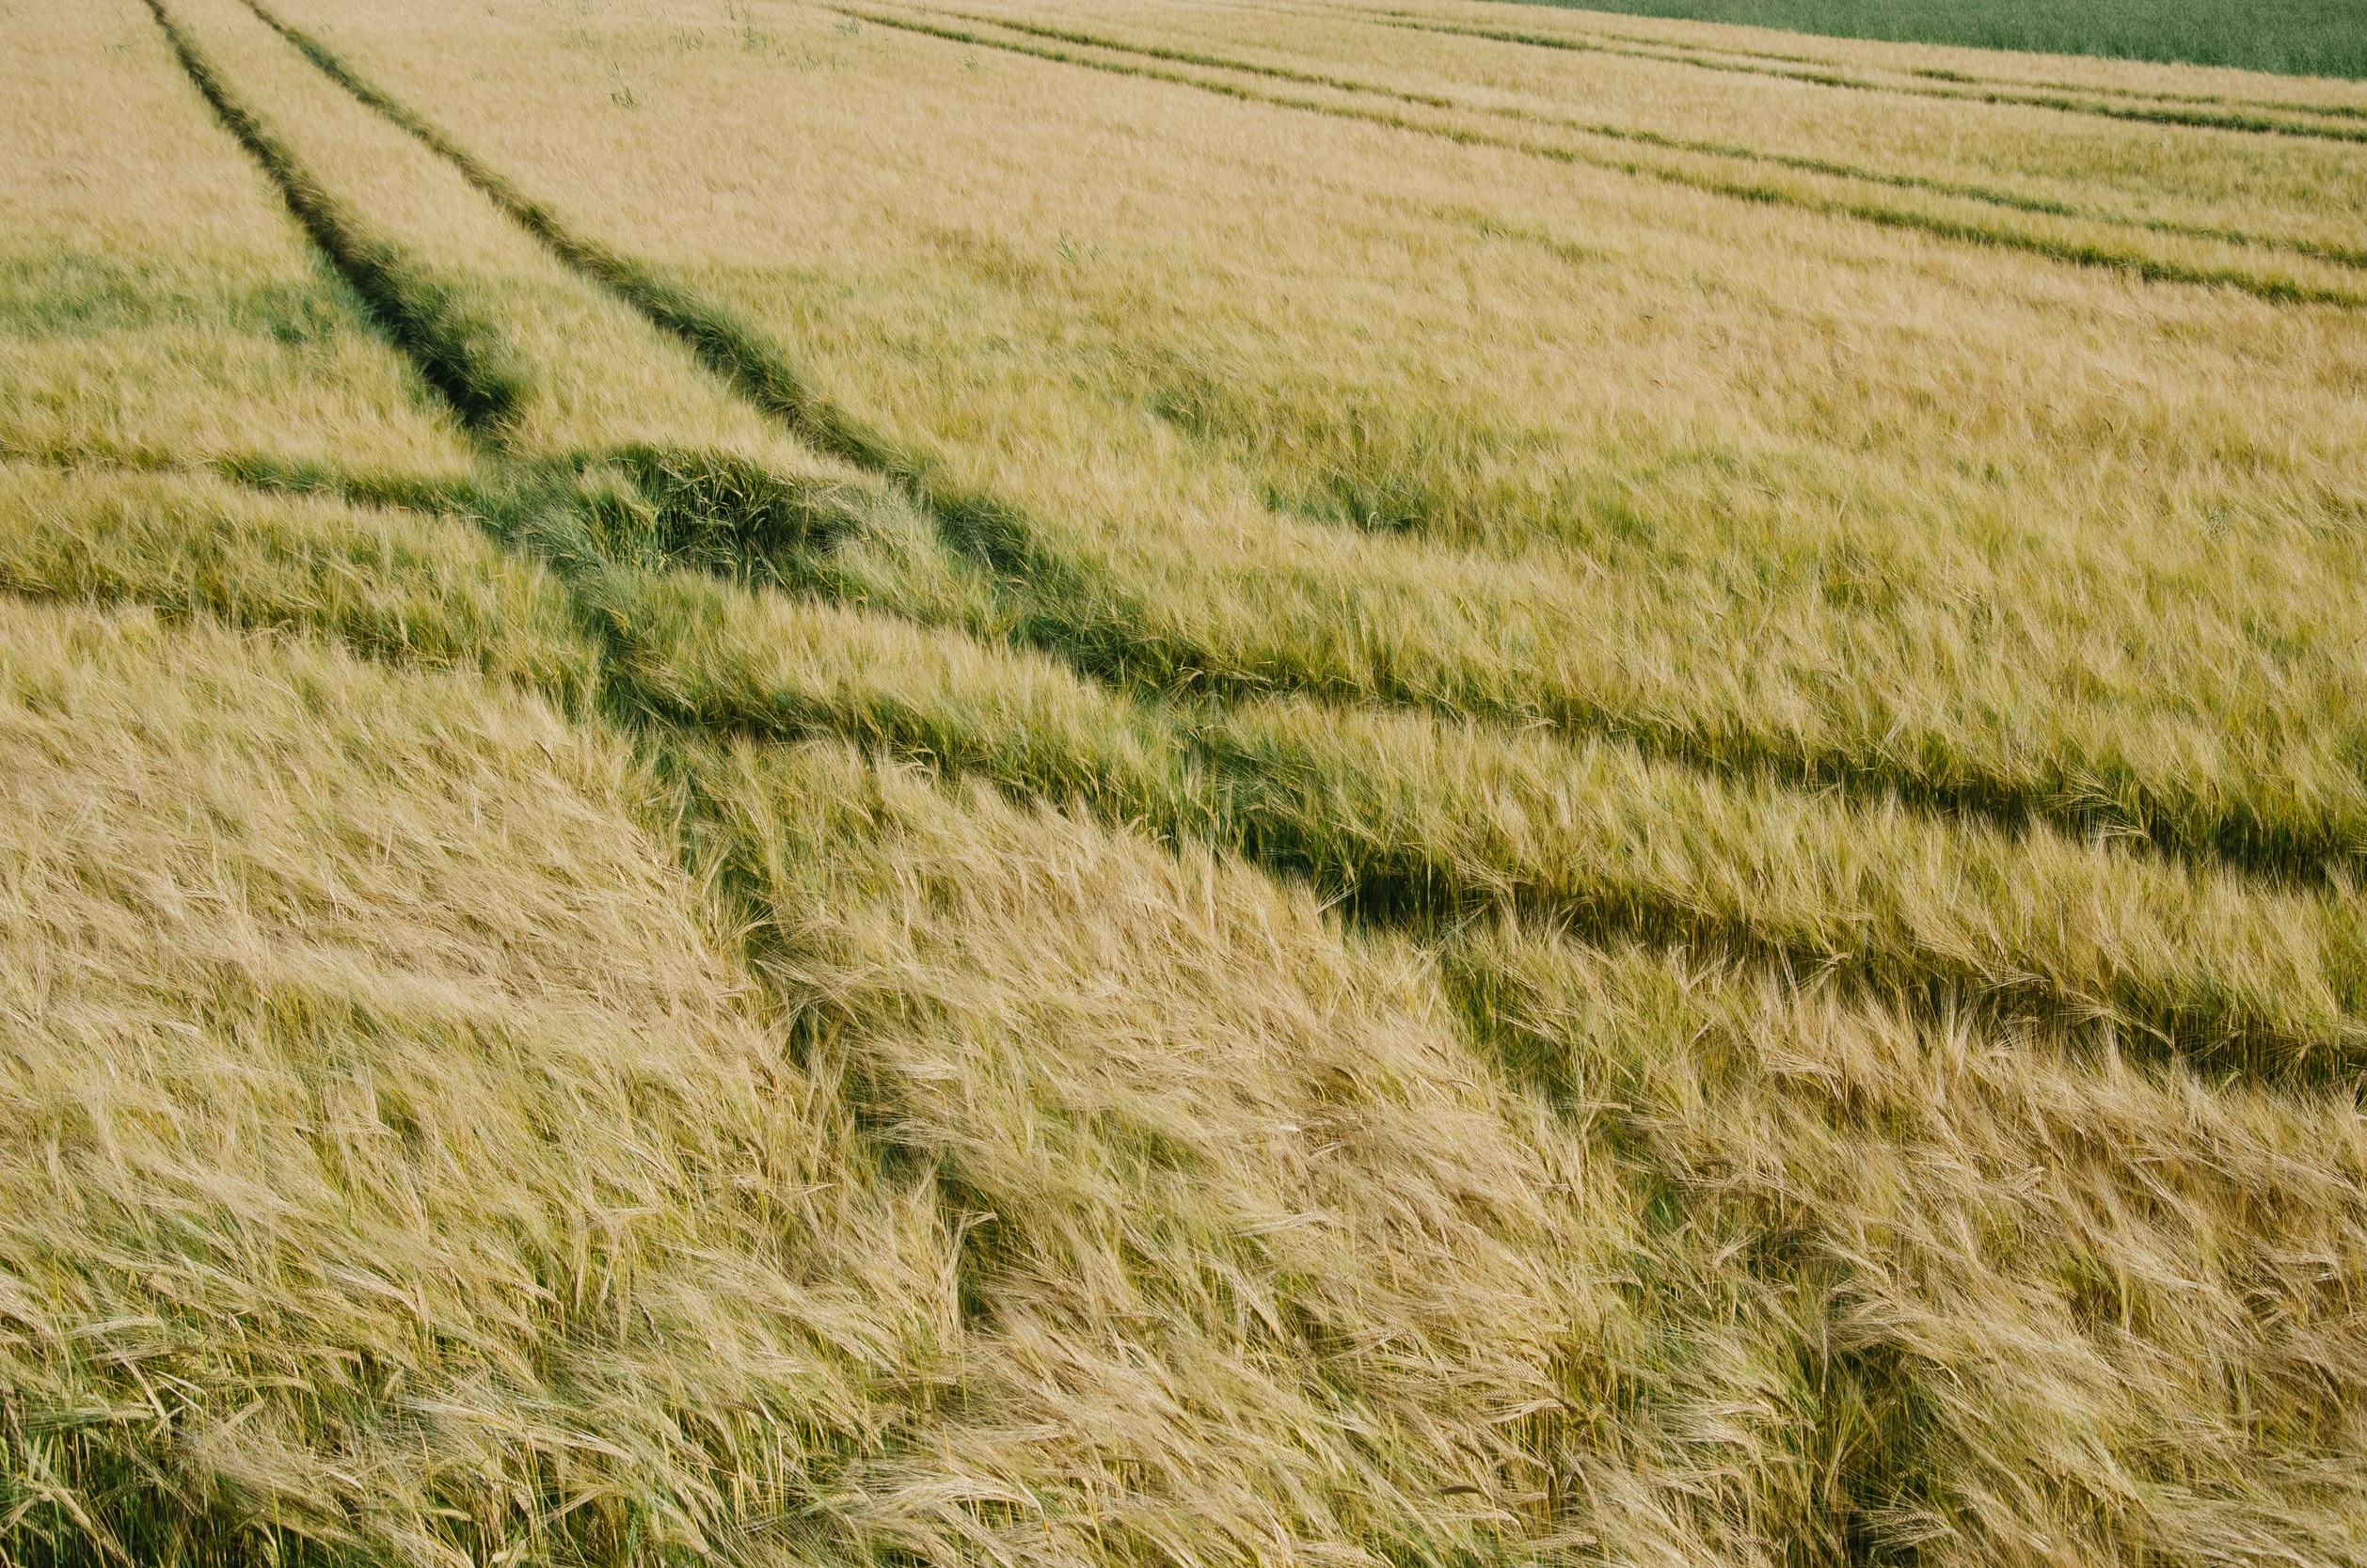
grass, plant, hay, field, lawn, meadow, barley, wheat, prairie, country, food, crop, pasture, soil, agriculture, plain, tracks, fields, grassland, rye, ecosystem, steppe, rural area, paddy field, flowering plant, triticale, grass family, land plant